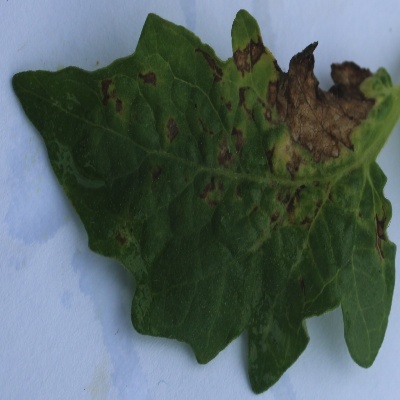
Crop: Tomato
Condition: leaf blight